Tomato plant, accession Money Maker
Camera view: bottom (45 deg); turntable rotation: 210 degrees
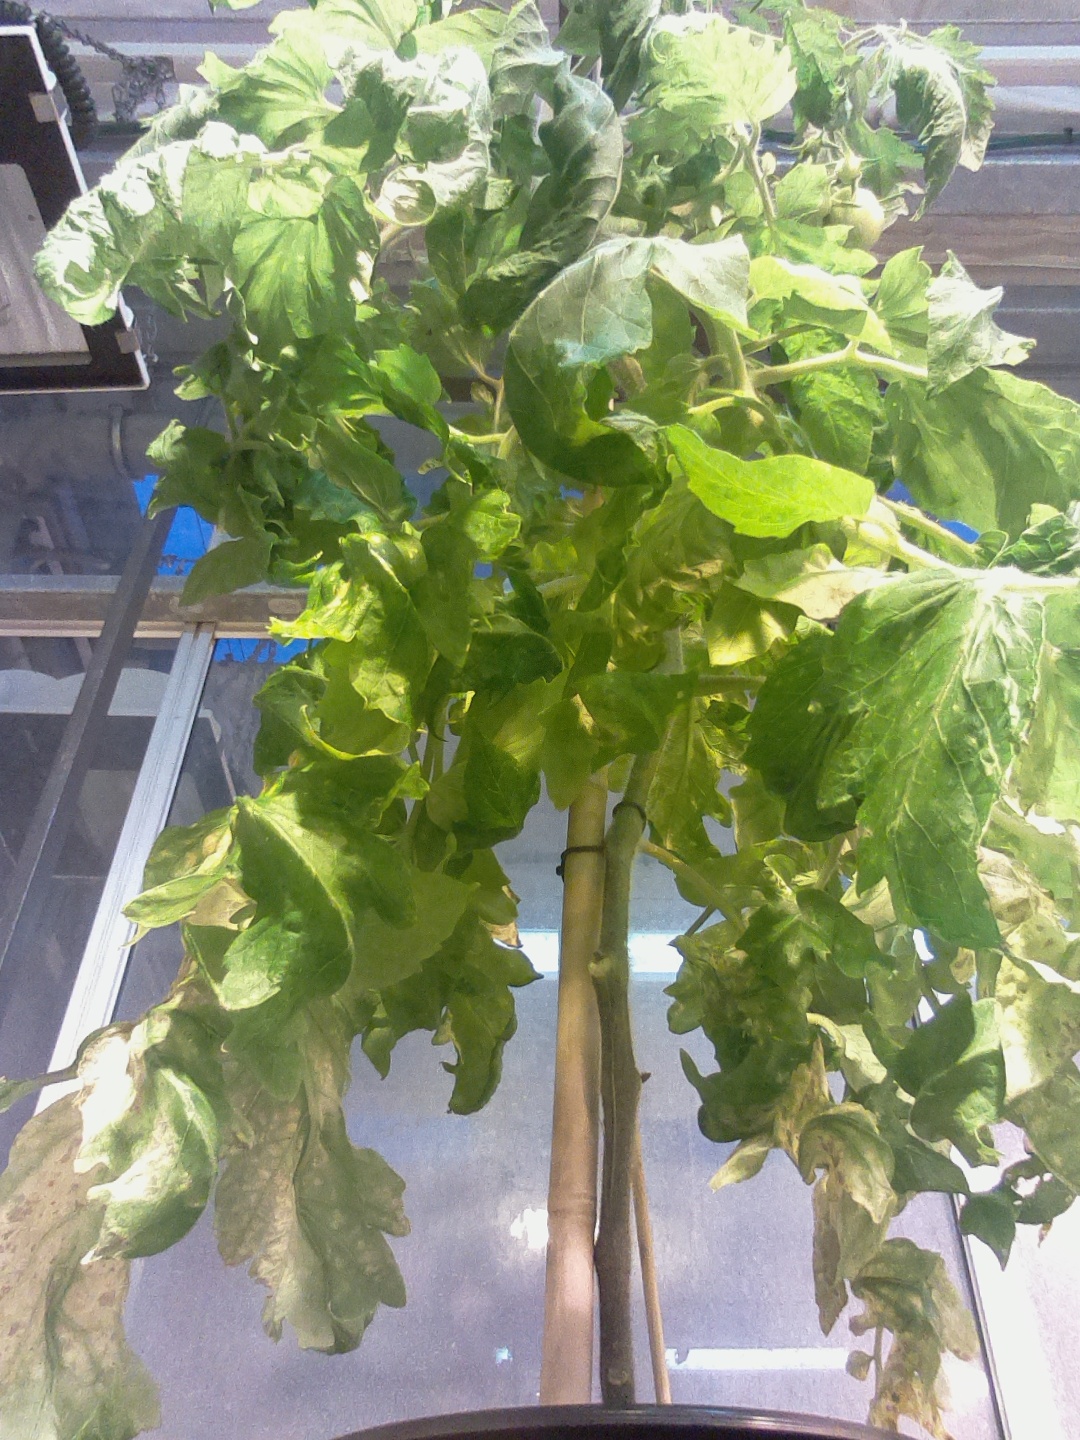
BBCH growth stage 77: 70%-80% of final fruit size